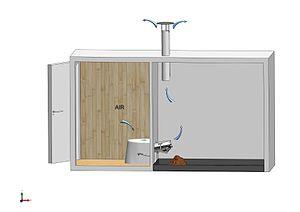
Une chasse d'eau est un dispositif de rinçage des toilettes. Son rôle est d'évacuer les excréments de la cuvette des sanitaires. Le fonctionnement d'un tel mécanisme repose sur la libération brutale d'une quantité d'eau préalablement stockée dans un réservoir grâce à la gravité. Ce flux d'eau crée un courant suffisant pour entraîner avec lui les matières fécales et le papier hygiénique.